James Roosevelt Bayley

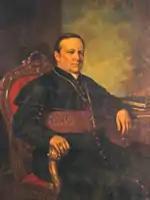
Archbishop Bayley portrait (circa 1876)

In a letter Bayley wrote on April 10, 1865, reviewing the condition of the diocese after his first ten years there he says: